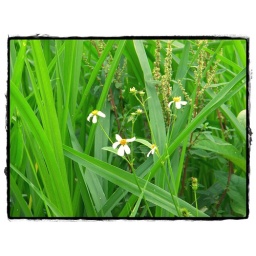
Wild flowers by rice field